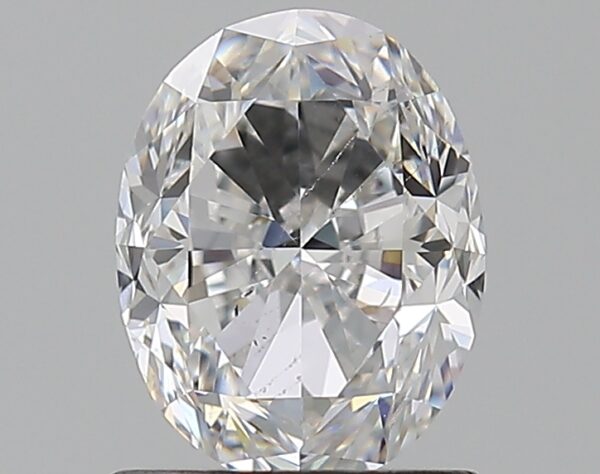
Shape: oval
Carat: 1.2
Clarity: VS2
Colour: E
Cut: FG
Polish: EX
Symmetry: VG
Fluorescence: N
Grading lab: GIA
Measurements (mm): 7.19 x 5.52 x 3.98